Vlady Rusakov

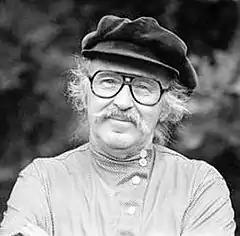
Vlady Kibalchich Rusakov

Vladimir Victorovich Kibalchich "Vlady" Rusakov (June 15, 1920 – July 21, 2005) was a Russian-Mexican painter, known simply as "Vlady" in Mexico. He came to Mexico as a refugee from Russia together with his father, writer Victor Serge. Attracted to painting from his exposure in Europe, Vlady quickly became part of Mexico's artistic and intellectual scene, with his first individual exhibition in 1945, two years after his arrival to the country.